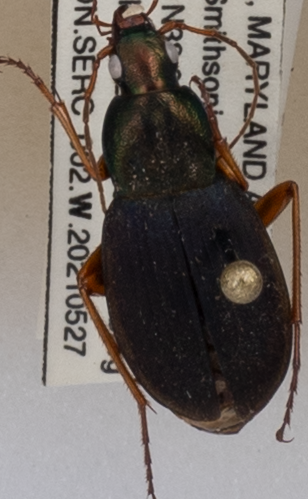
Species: Chlaenius aestivus
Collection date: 2021-05-27
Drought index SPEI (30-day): -1.382
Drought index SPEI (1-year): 2.09
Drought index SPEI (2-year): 1.258